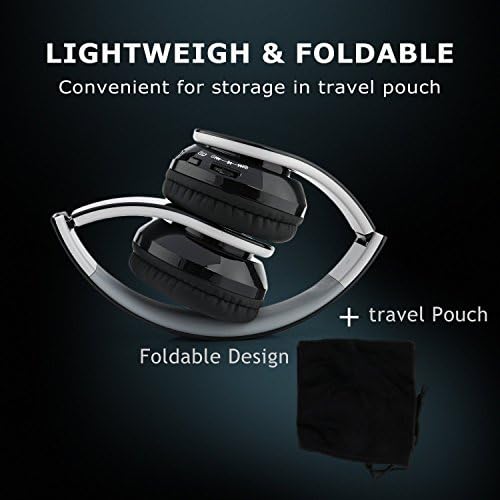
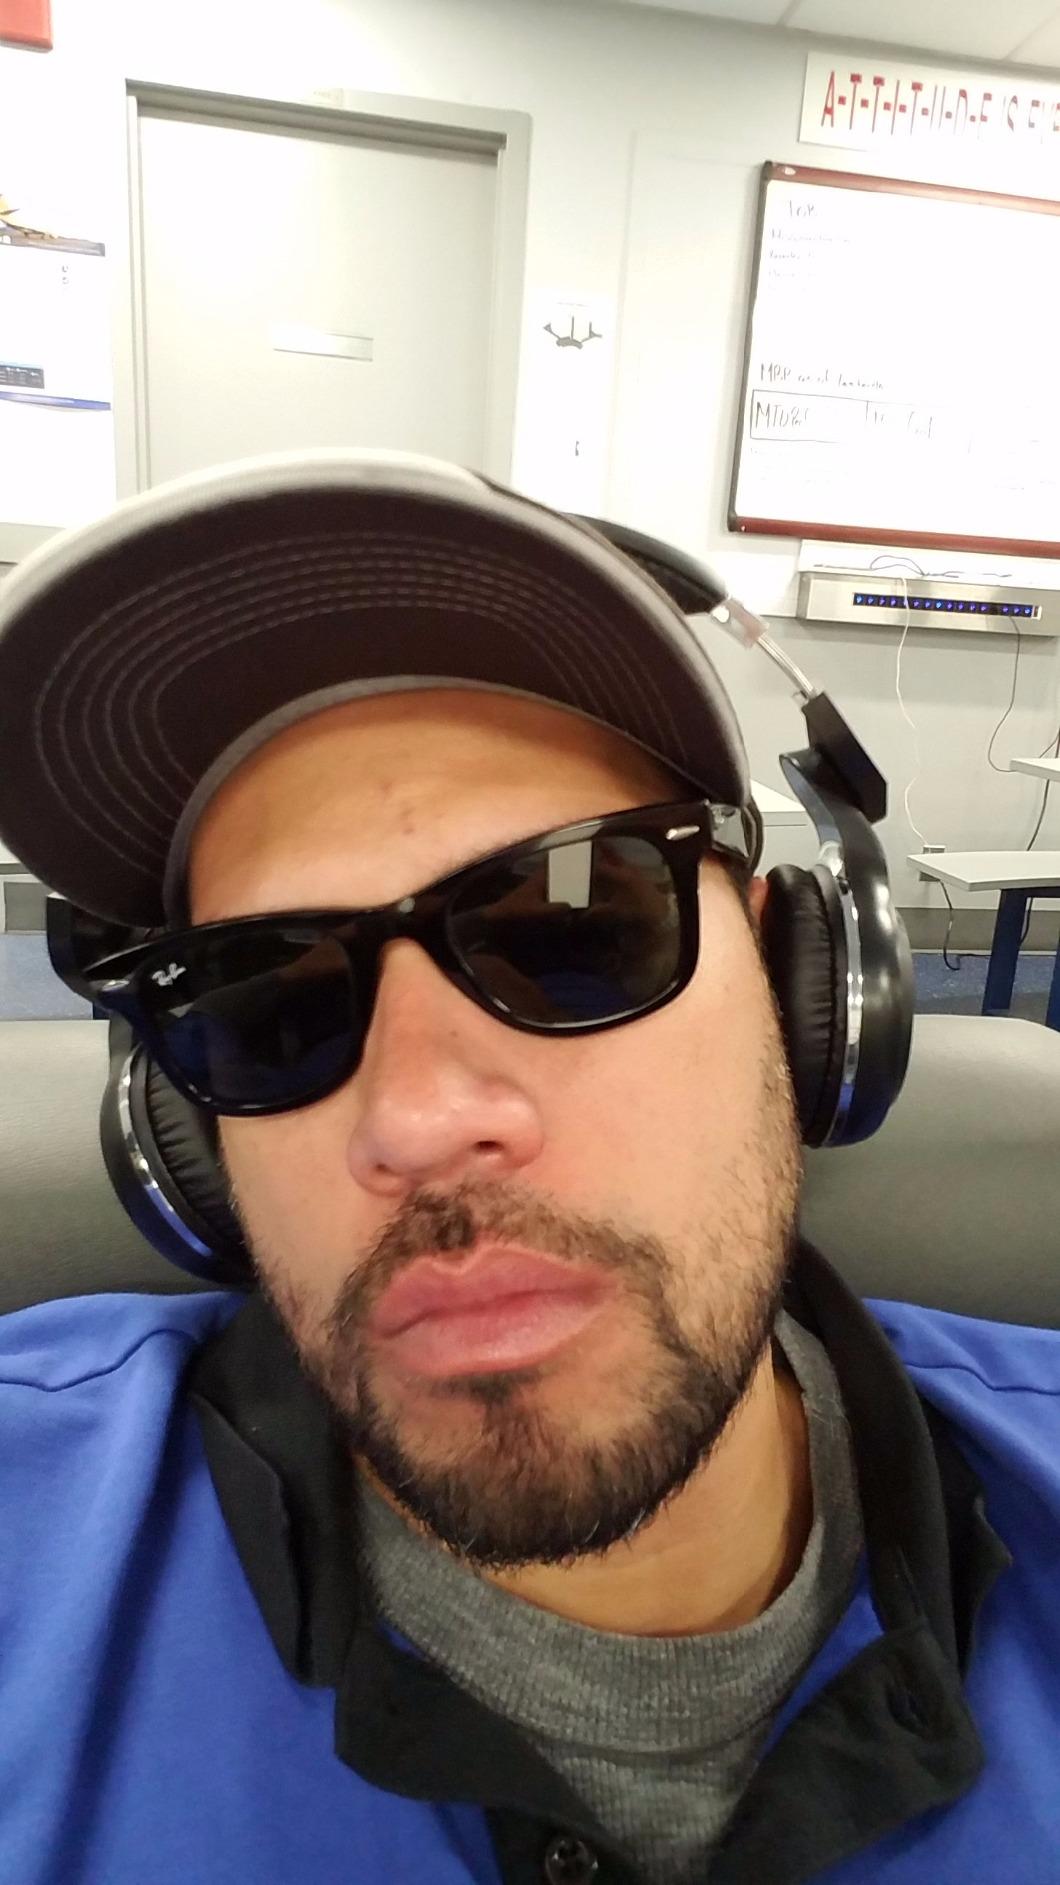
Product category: headphones
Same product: no